Mario Tortul

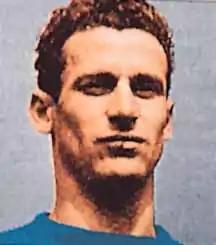
Tortul with Italy national team in 1956

Mario Tortul (25 February 1931 – 25 August 2008) was an Italian association football manager and footballer who played as a midfielder. On 11 November 1956, he was in the Italy national football team at the 1955–60 Central European International Cup match against Switzerland in a 1–1 away draw.